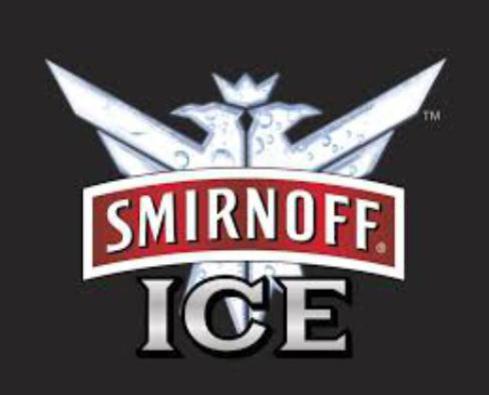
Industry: Food